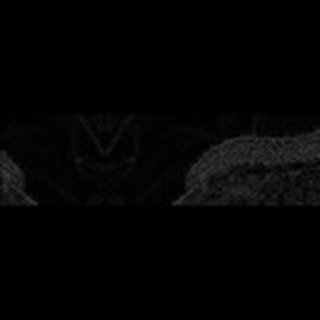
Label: cotton_army_worm